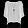
Label: Shirt